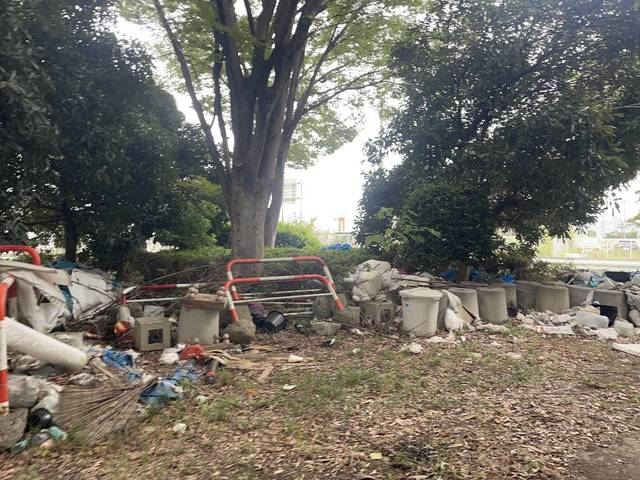
Region: Japan
Coordinates: 35.915, 139.501